Philip II of France

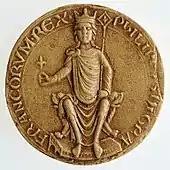
Seal of Philip II. The legend reads:("Philip, by the grace of God, king of the Franks")

Philip II (21 August 1165 – 14 July 1223), also known as Philip Augustus, was King of France from 1180 to 1223. His predecessors had been known as kings of the Franks (Latin: "rex Francorum"), but from 1190 onward, Philip became the first French monarch to style himself "King of France" ("rex Francie"). The son of King Louis VII and his third wife, Adela of Champagne, he was originally nicknamed because he was a first son and born late in his father's life. Philip was given the epithet "Augustus" by the chronicler Rigord for having extended the crown lands of France so remarkably.